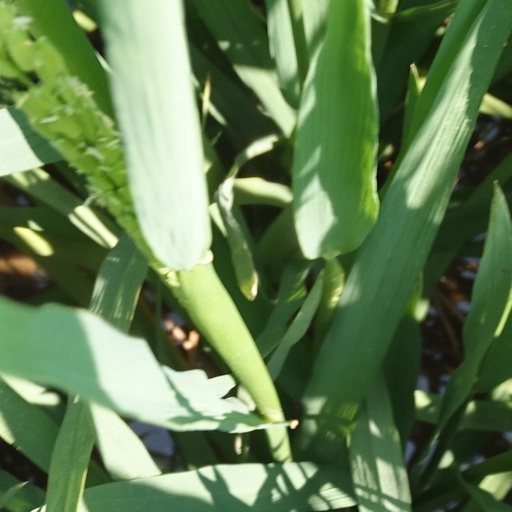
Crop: rice